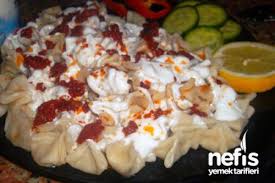
Yemek: manti